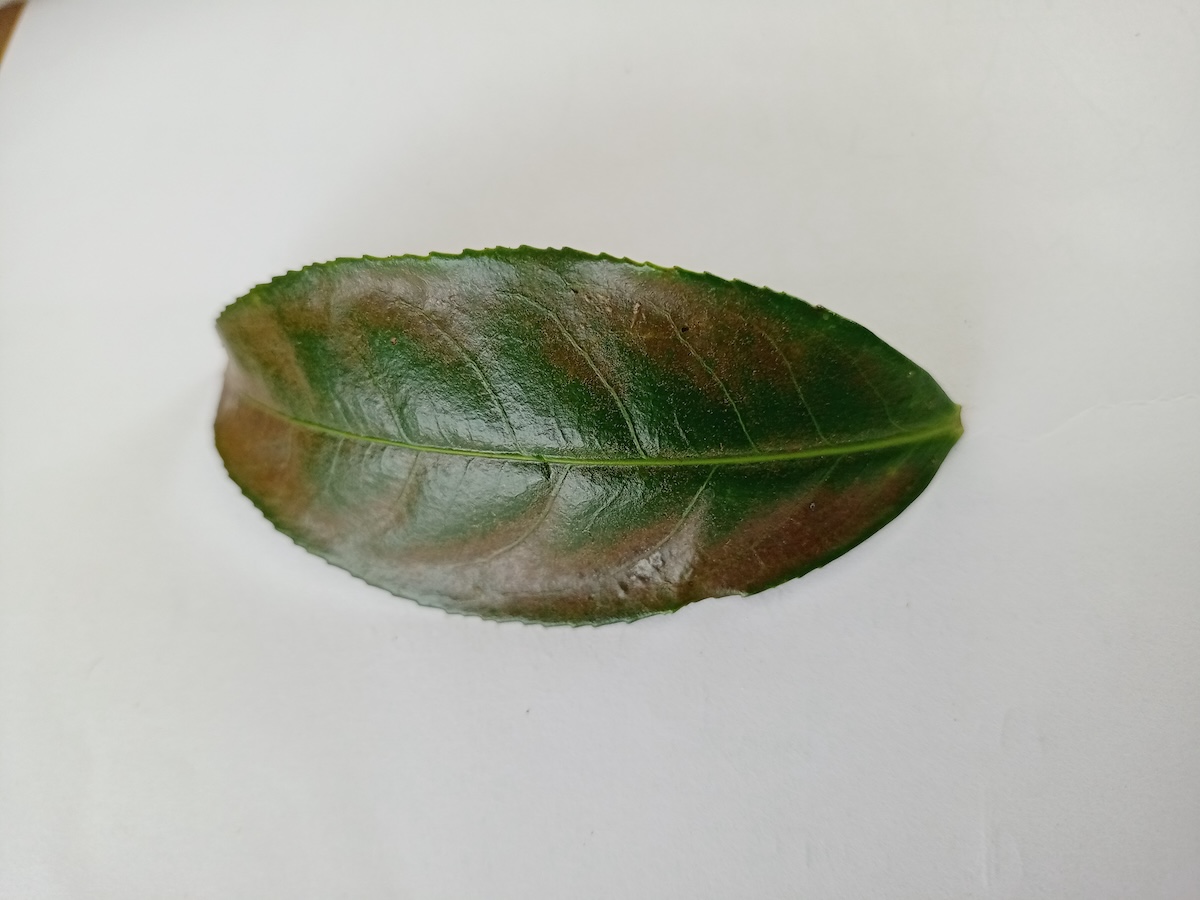
Label: Red spider